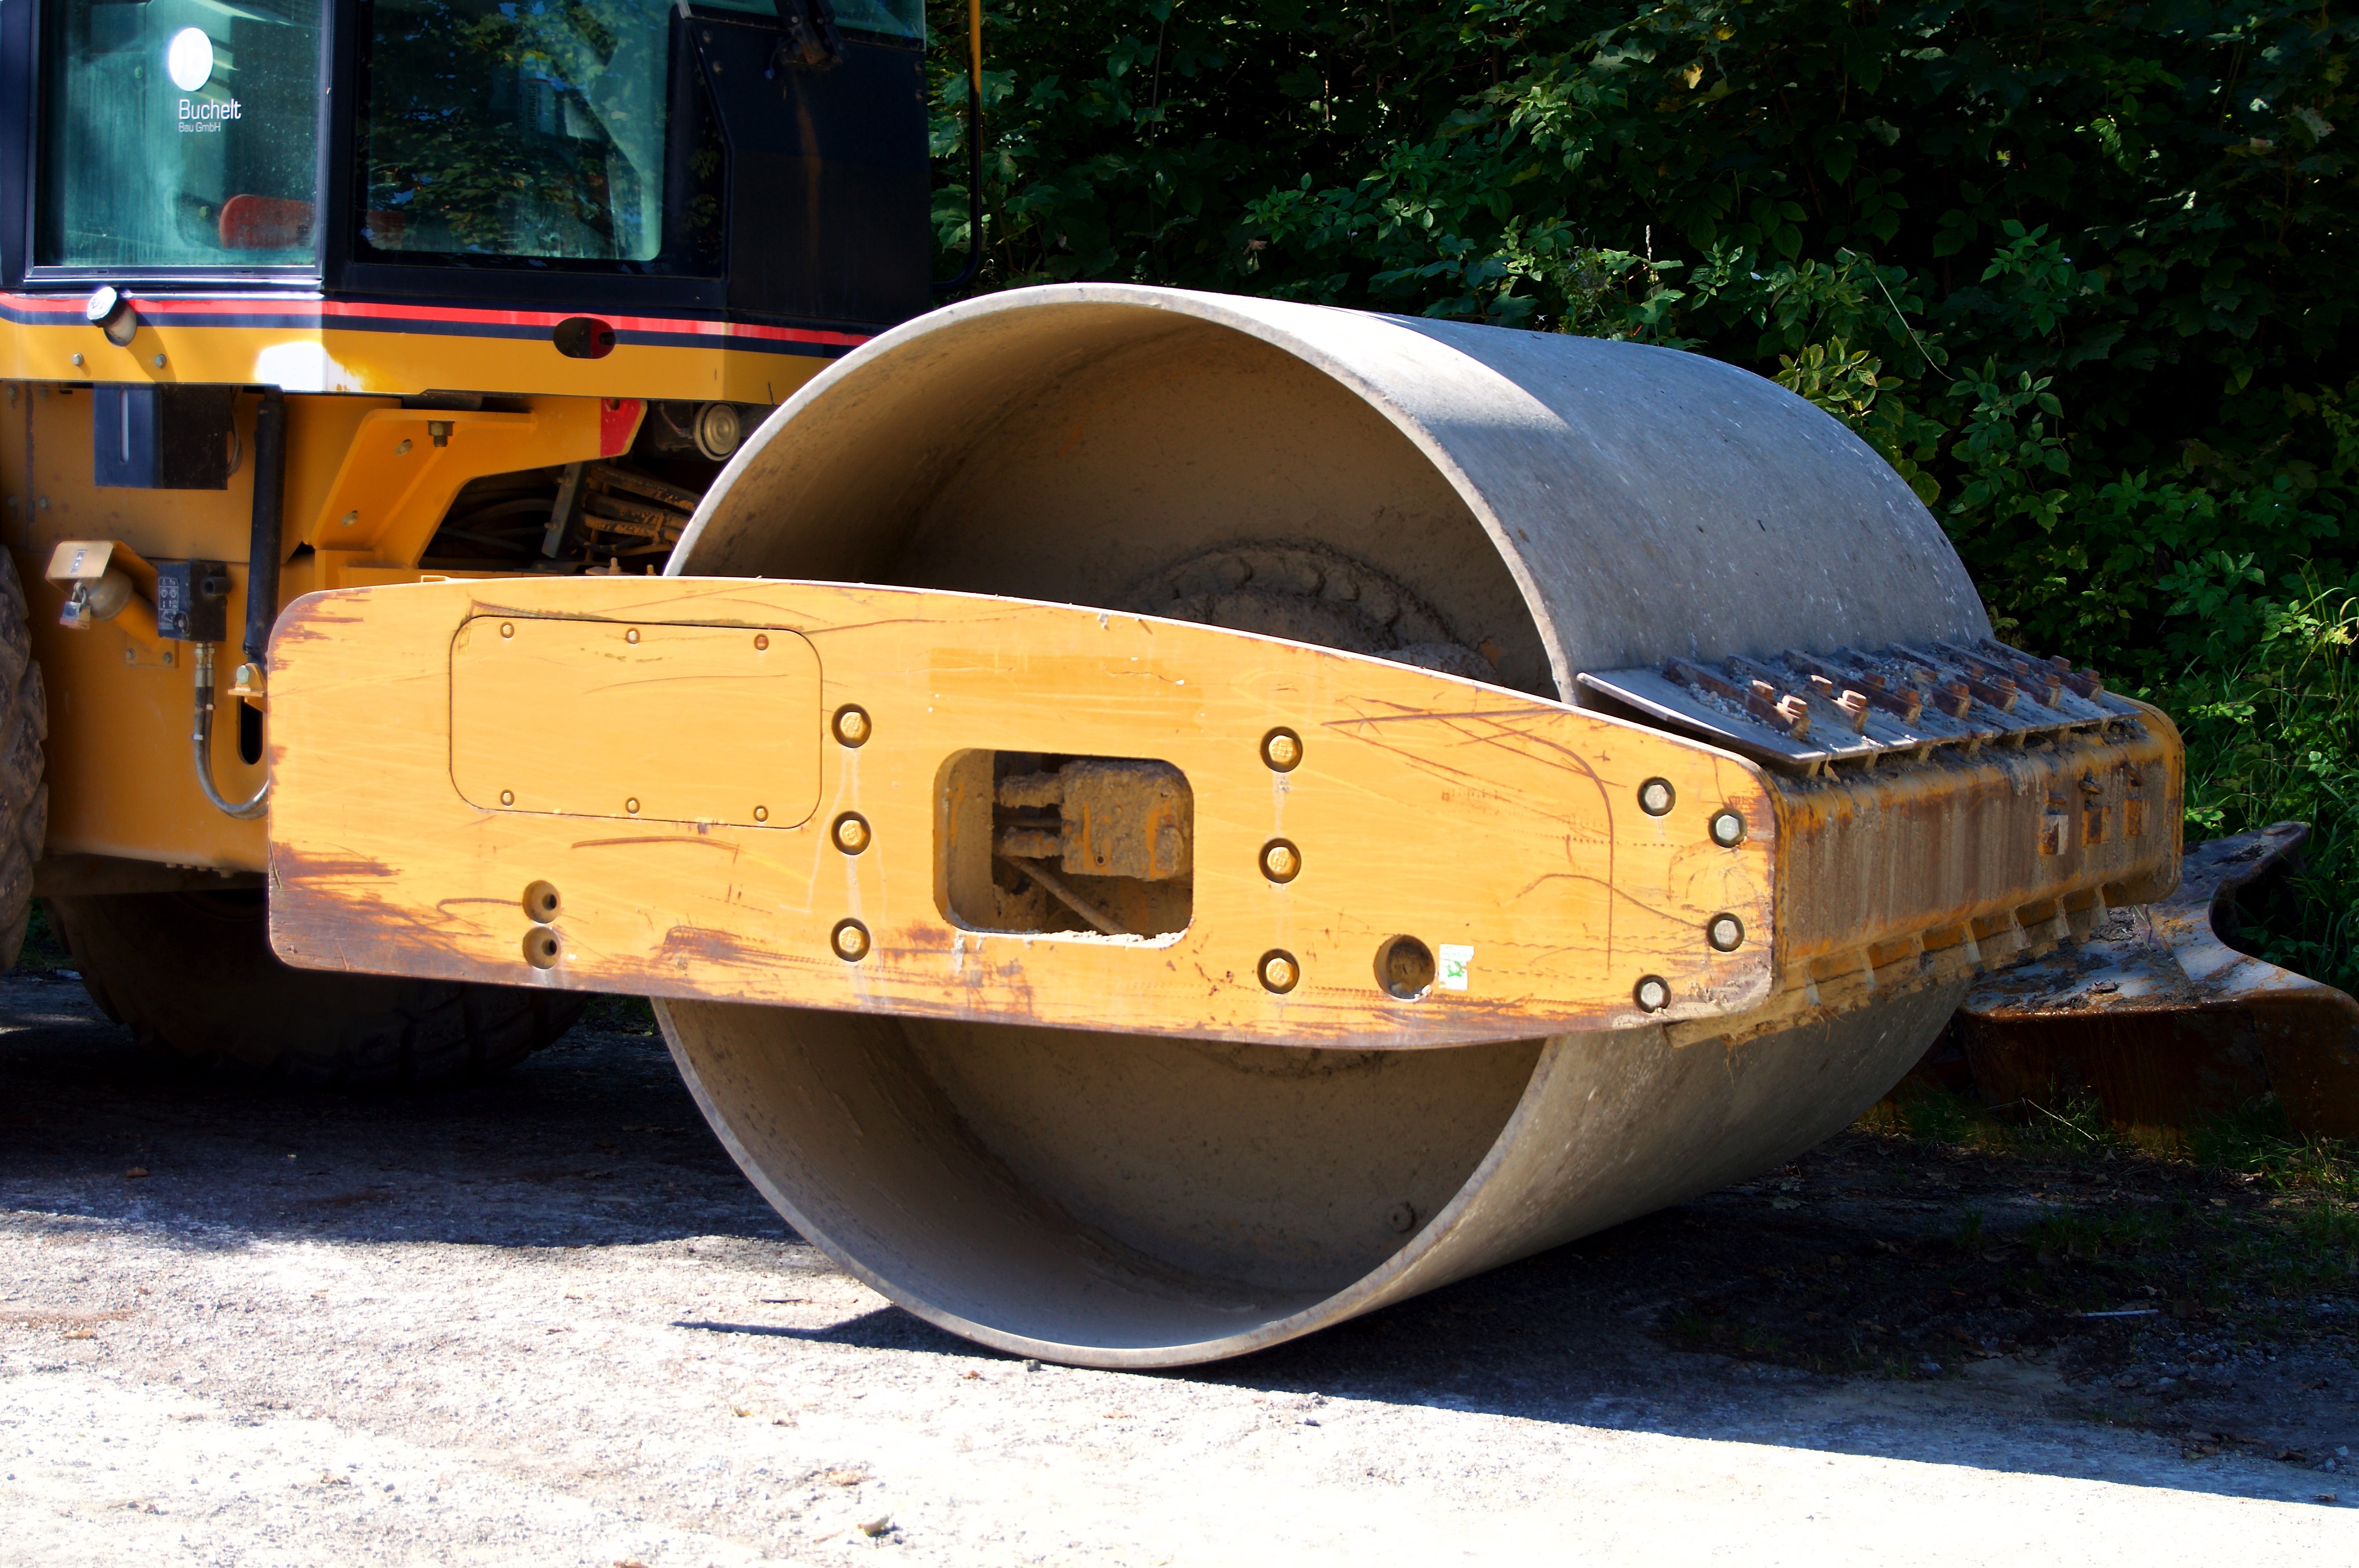
work, wheel, asphalt, transport, construction, vehicle, machine, bumper, locomotive, roll, detail, site, grader, construction work, road construction, road roller, asphalt roller, work machine, compaction, construction equipment, land vehicle, automotive exterior